Diocletian

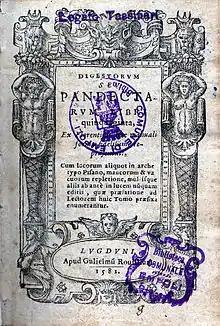
A 1581 reprint of the "Digestorum" from Justinian's "Corpus Juris Civilis" (527–534). The "Corpus" drew on the codices of Gregorius and Hermogenian, drafted and published under Diocletian's reign.

In 294, Narseh, a son of Shapur who had been passed over for the Sassanid succession, came to power in Persia. In early 294, Narseh sent Diocletian the customary package of gifts between the empires, and Diocletian responded with an exchange of ambassadors. Within Persia, Narseh was destroying every trace of his immediate predecessors from public monuments. He sought to identify himself with the warlike kings Ardashir I (r. 226–241) and Shapur I (r. 241–272), who had defeated and imprisoned Emperor Valerian (r. 253–260) following his failed invasion of the Sasanian Empire.